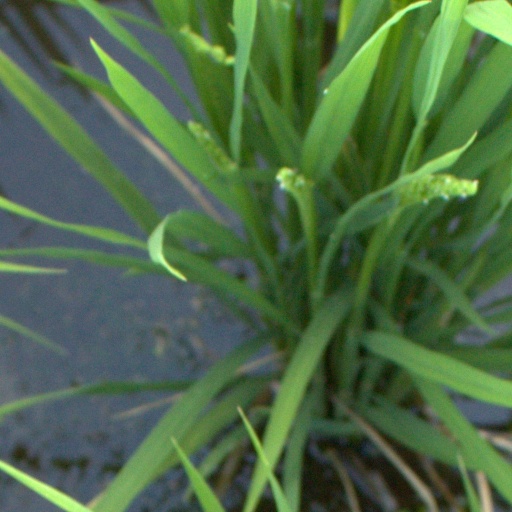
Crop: rice